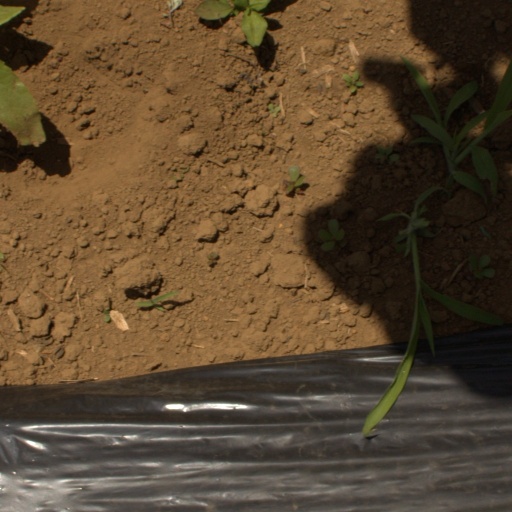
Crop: Jerusalem artichoke